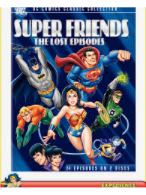
Portrait style: Cartoon Portrait